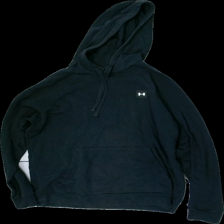
View: front
Type: Hoodie
Category: Unisex
Brand: Not in the list
Brand text on label: Coldgear
Colors: Black
Material: 100% cotton
Cut: Regular
Size: M
Season: All
Price range: <50
Recommended usage: Recycle
Comment: washed out